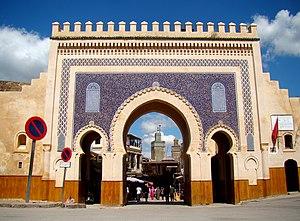
Fès, ville impériale du Maroc fondée à la fin du VIIIᵉ siècle et ancienne capitale sous les dynasties des Idrissides, des Mérinides, des Wattassides et pendant une partie de l'ère des Alaouites, a été défendue au long de son histoire par des fortifications consistant en une série de remparts, de forts et de casbahs.
Bab Boujloud est une des portes de l'ancienne Medina de Fès et ouvrant sur Fès el-Jdid
Ceci est une liste des monuments classés par le ministère de culture marocain aux alentours de Fès.